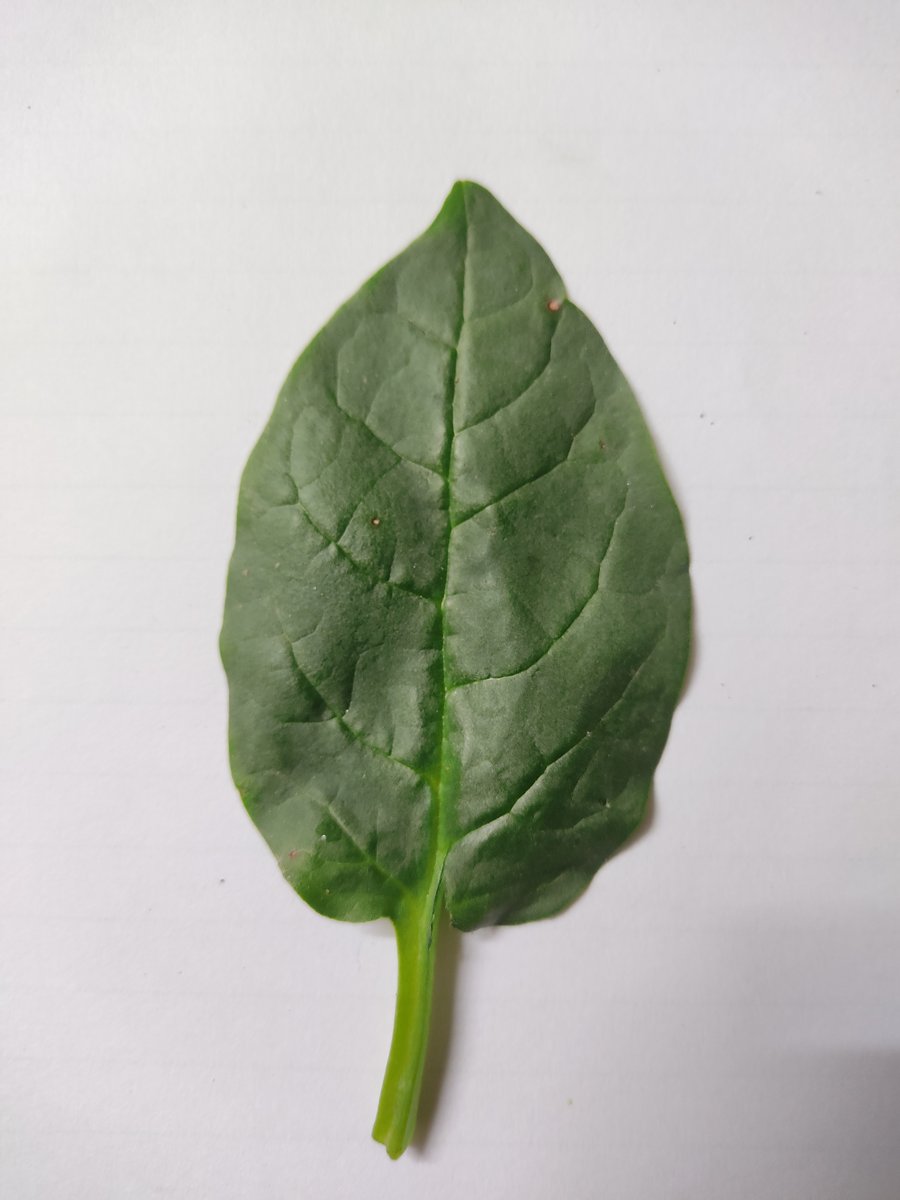
Label: Healthy-Leaf